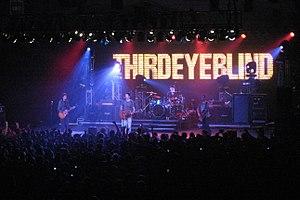
Third Eye Blind est un groupe de rock alternatif américain, originaire de San Francisco, en Californie. le duo composé de Stephan Jenkins et Kevin Cadogan signe le premier contrat du groupe avec la major Elektra Records en 1996, le mieux que puisse faire un groupe encore non signé à cette période. Le groupe publie son premier album, l'éponyme Third Eye Blind, en 1997, avec Jenkins, Cadogan, Arion Salazar, et Brad Hargreaves.